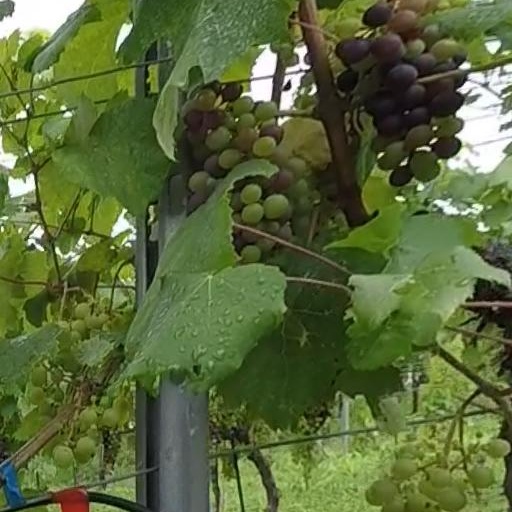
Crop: grape